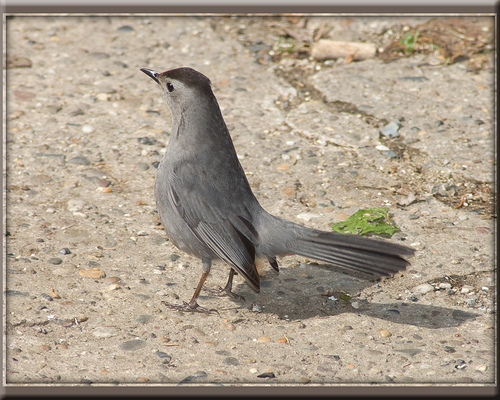
this is a grey bird with brown feet and a black crown.
the bird is all gray, has a dark cray crown, and small black bill.
a medium sized bird with an all grey body, a black nape, and long tail feathers.
this bird has a speckled belly and breast with a short pointy bill.
a brown bird with q brown crown and a brown outer rectrices
this bird has wings that are grey and has a white bellya bird with a black wings and body and the bill is short and pointed
this grey bird has a long tail feather and a black crest.
this bird has wings that are grey and has a white belly
this bird has light gray plumage, a dark gray crown and long, gray rectrices.
Species: Gray Catbird